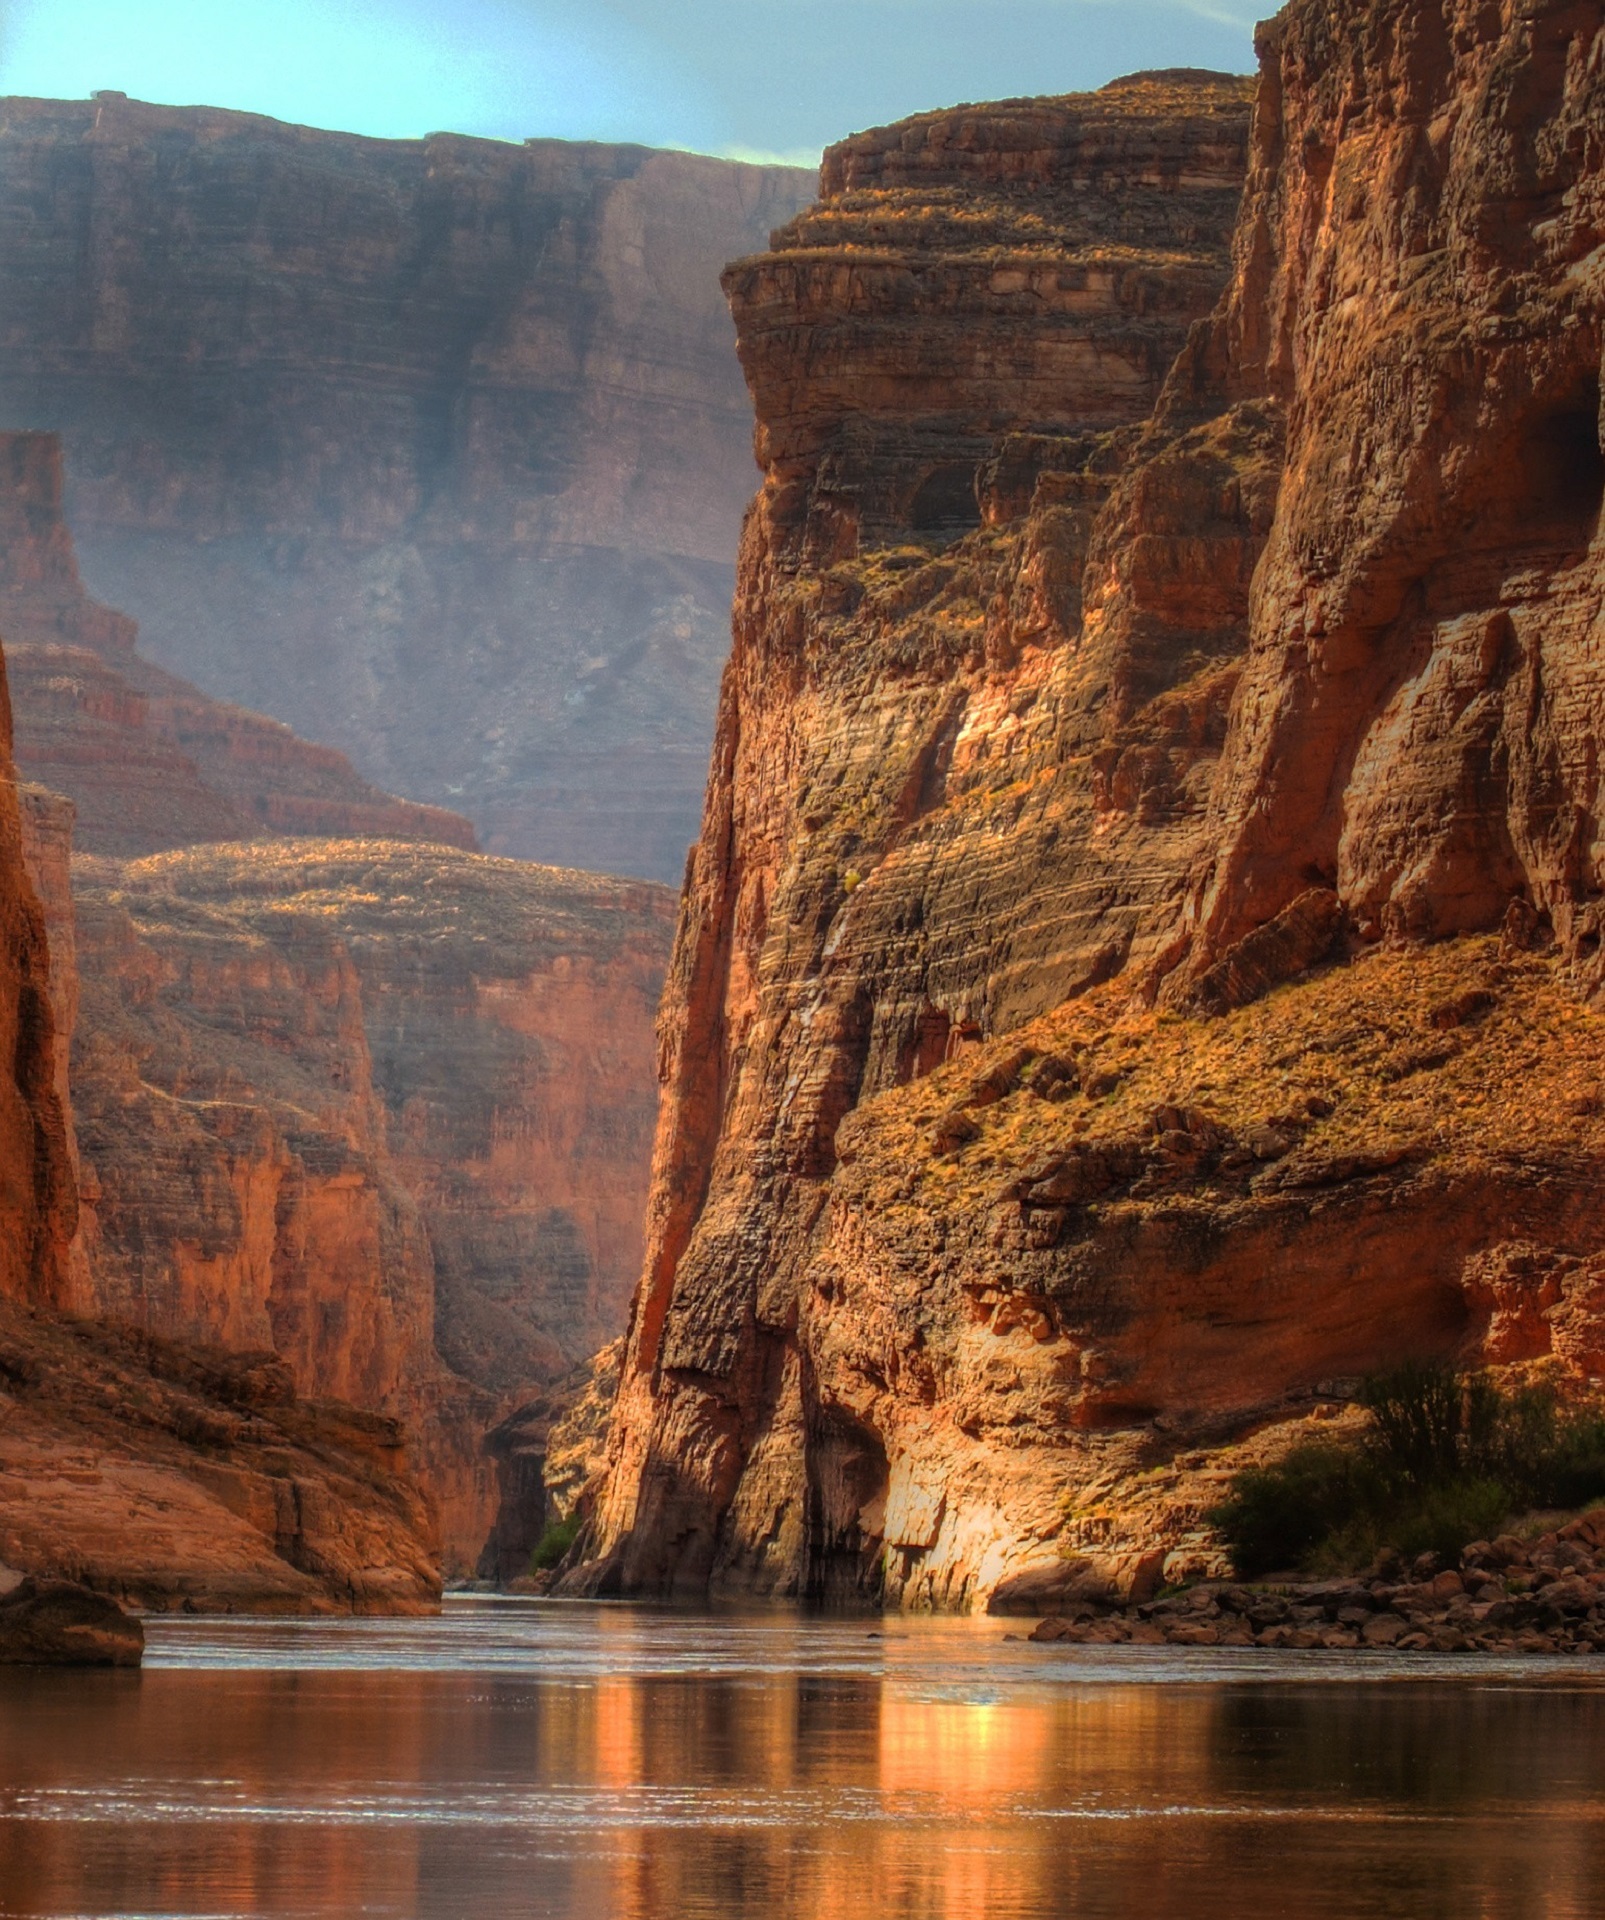
landscape, water, nature, rock, river, valley, stone, formation, cliff, canyon, grand canyon, terrain, national park, arizona, rocks, geology, cliffs, wadi, landform, geographical feature